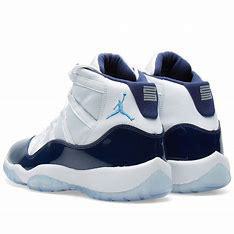
Brand: Jordan
Model: 11 Retro